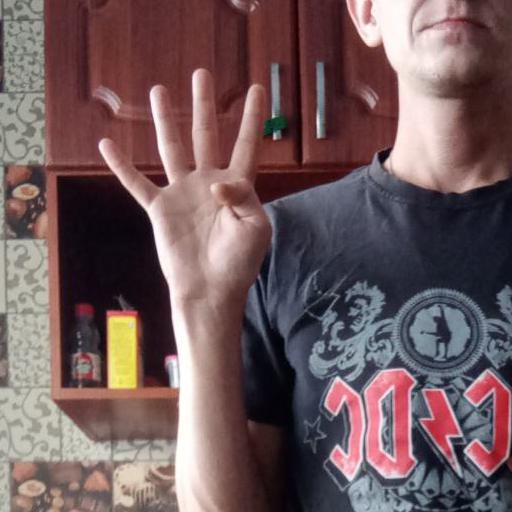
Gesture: four